Operation Gearbox II

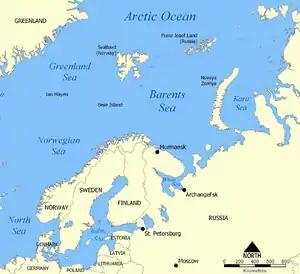

At four FW 200 Condor long-range reconnaissance bombers appeared; the valley sides were so high that the bombers arrived without warning and the third bomber hit "Isbjørn" which sank immediately; "Selis" was soon set on fire. Thirteen men were killed, including Sverdrup and Godfrey, nine men were wounded, two mortally. The equipment in "Isbjørn", arms, ammunition, food, clothes and the wireless was lost. Barentsburg was only a few hundred yards across the ice and plenty of food was found because it was the Svalbard custom to stock up before winter. The local swine herd has been slaughtered during Gauntlet and the arctic cold had preserved the meat; wild duck could be plundered for eggs and an infirmary was also found, still stocked with dressings for the wounded. Ju 88 and He 111 bombers returned on 15 May but the survivors took cover in mine shafts. The fitter men at Barentsburg tended the wounded and lay low when the was around. Lieutenant Ove Roll Lund sent parties south to Sveagruva (Swedish Mine) in Van Mijenfjord and to reconnoitre the Germans in Advent Bay around the airstrip at Bansö.